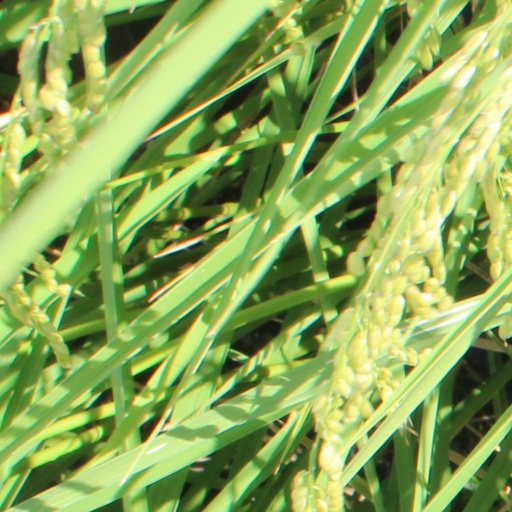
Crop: rice